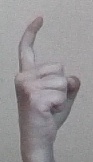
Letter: ra